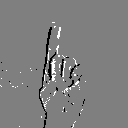
ASL letter: z